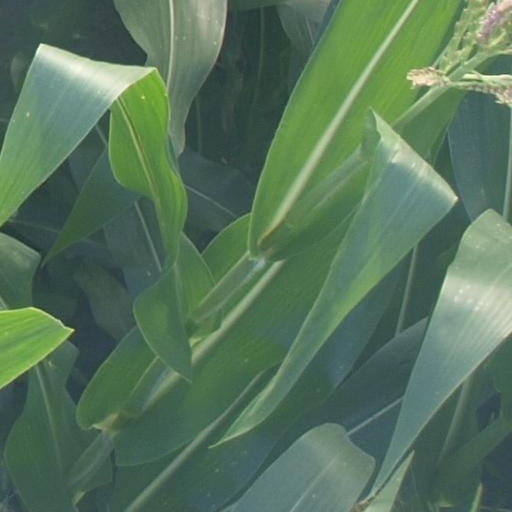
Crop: maize; corn